Margaret Truman

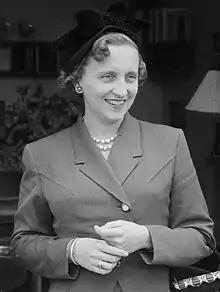
Margaret in 1951

Mary Margaret Truman Daniel (February 17, 1924 – January 29, 2008) was an American classical soprano, actress, journalist, radio and television personality, writer, and New York socialite. She was the only child of President Harry S. Truman and First Lady Bess Truman. While her father was president during the years 1945 to 1953, Margaret regularly accompanied him on campaign trips, such as the 1948 countrywide whistle-stop campaign lasting several weeks. She also appeared at important White House and political events during those years and was a favorite with the media.